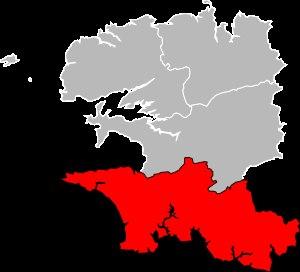
L'arrondissement de Quimper est un arrondissement français situé dans le département du Finistère et la région Bretagne.